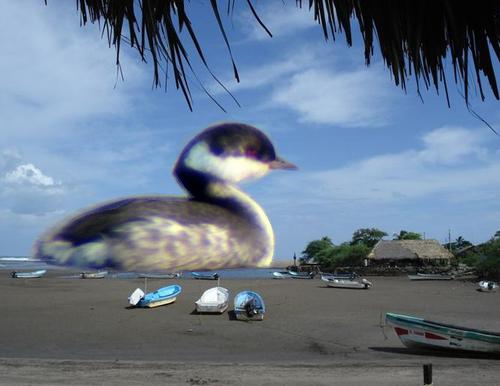
Bird species: Horned_Grebe
Bird type: waterbird
Background: water